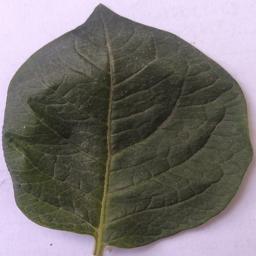
Label: Potato___Healthy